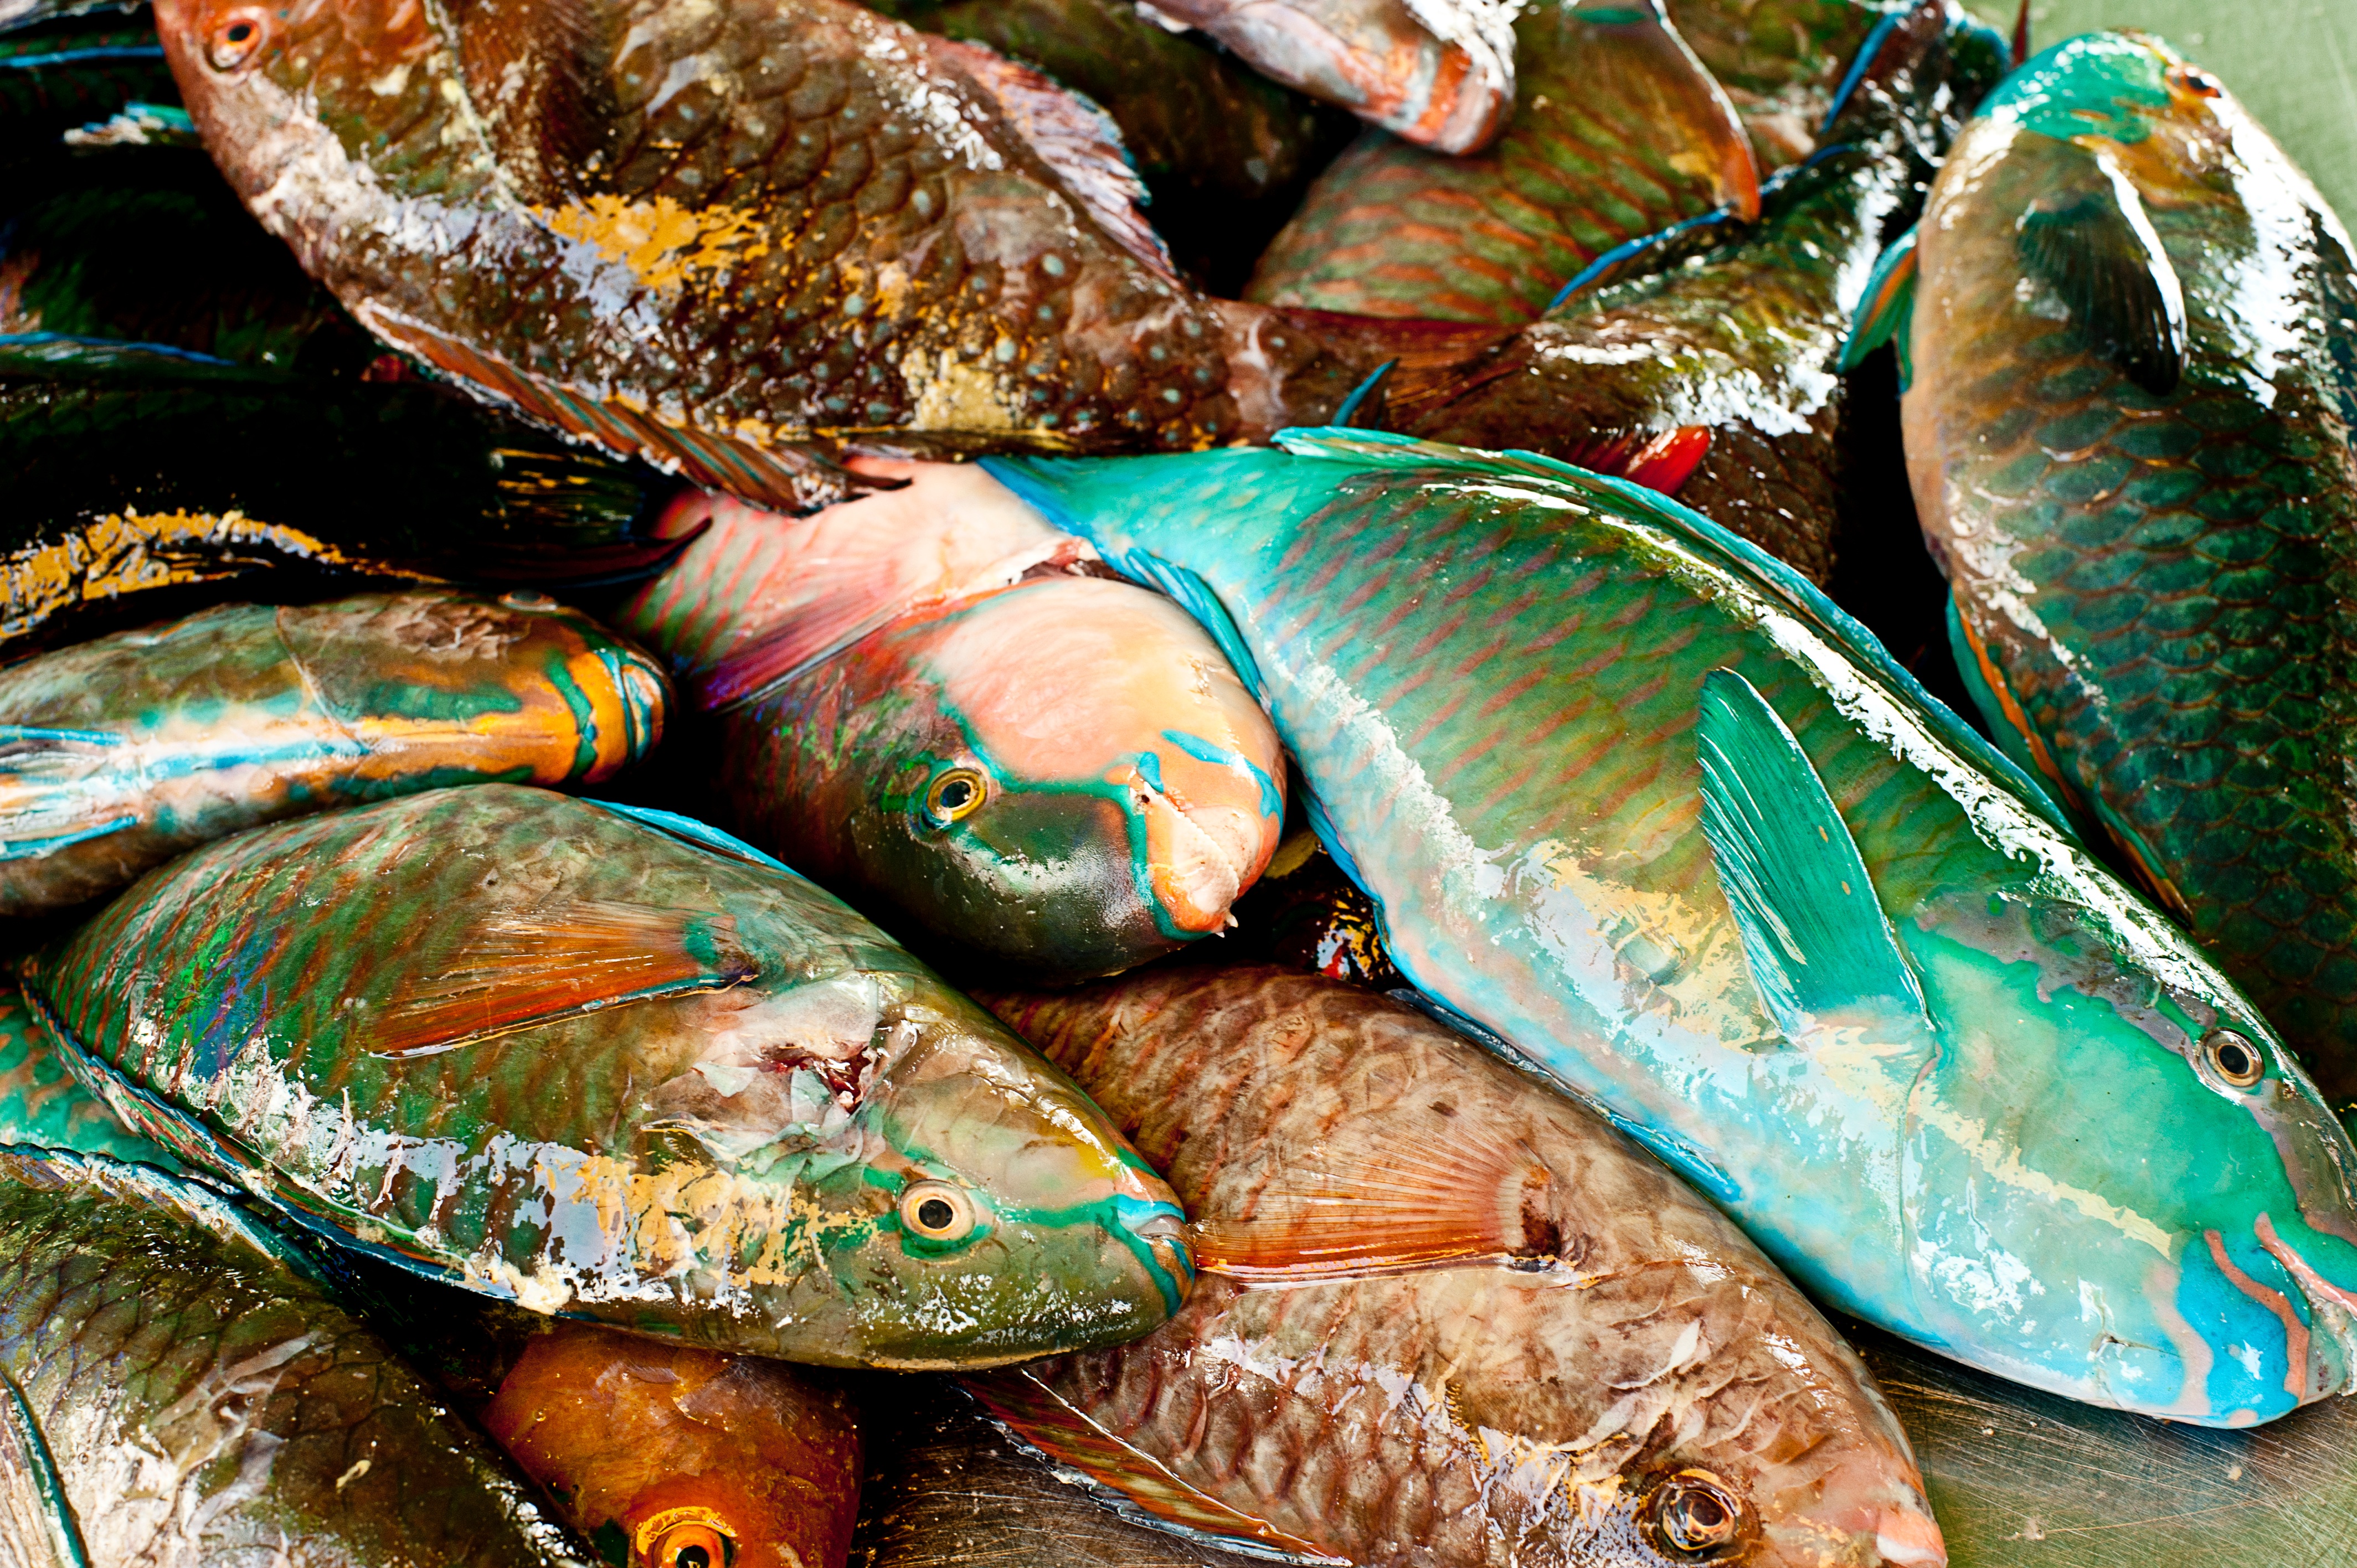
food, biology, seafood, fish, fauna, invertebrate, mussel, marine biology